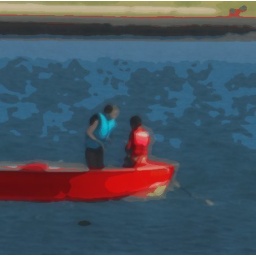
girl and boy in boat being tugged by swimmers